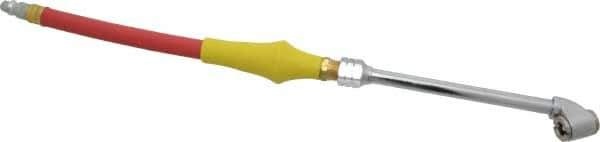
Acme - Closed Check Inflator Attachment - Dual Foot Chuck
Brand: Coilhose Pneumatics
Item #: 00577163 Brand: Acme Model #: A1064M Exact Tooling IR#: 04 Product Specifications Type Inflator Attachment Chuck Type Dual Foot Check Type Closed
Category: Hardware > Tools > Caulking Tools